Mikki Queen

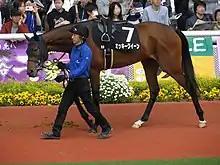
Mikki Queen in 2015

Mikki Queen, foaled 8 February 2012, is a Japanese retired Thoroughbred racehorse and active broodmare. She showed promise as a juvenile in 2014 when she won the second of her two starts. In 2015 she took the JRA Award for Best Three-Year-Old Filly after winning both the Yushun Himba and the Shuka Sho as well as finishing second in the Daily Hai Queen Cup and the Rose Stakes. She failed to win in 2016 when she had injury problems but ran second in the Victoria Mile and third in the Queen Elizabeth II Cup. As a five-year-old she won the Hanshin Himba Stakes and finished third in both the Takarazuka Kinen and the Queen Elizabeth II Cup before being retired from racing at the end of the year.